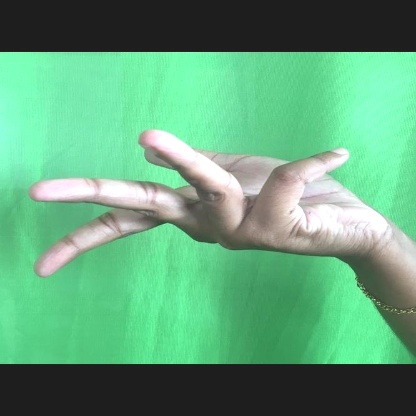
Mudra: Alapadmam